Krunoslav Jurčić

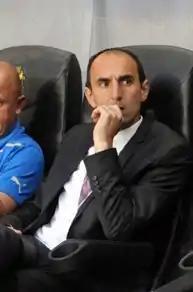
Jurčić with Dinamo Zagreb in 2013

Krunoslav "Kruno" Jurčić (born 26 November 1969) is a Croatian professional football manager and former player. He is currently the head coach of Egyptian Premier League club Pyramids FC.